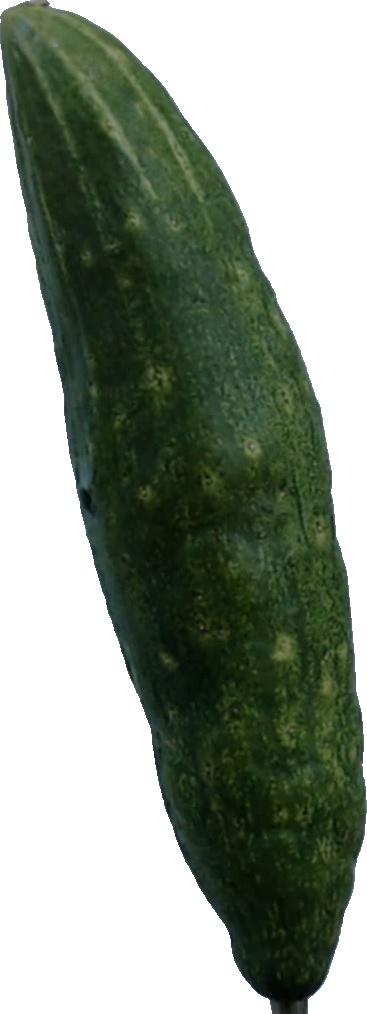
Label: cucumber_3